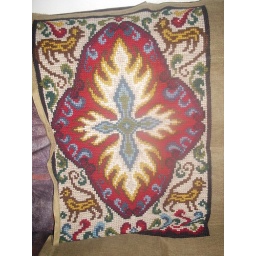
A wall hanging done in long armed cross stitch.